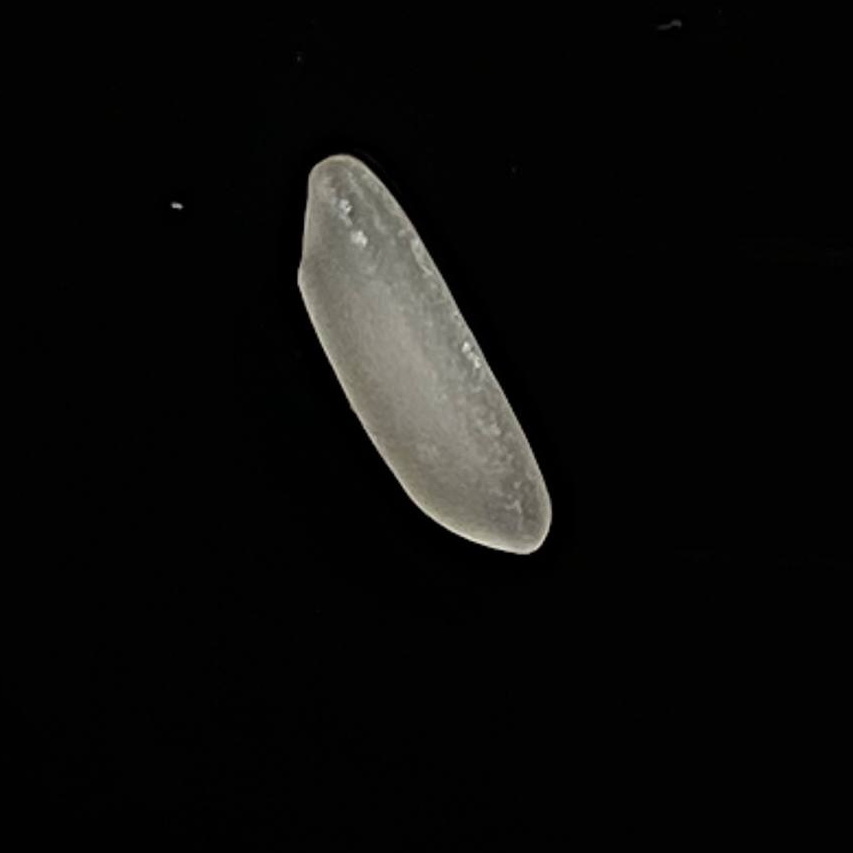
Rice variety: Shampakatari